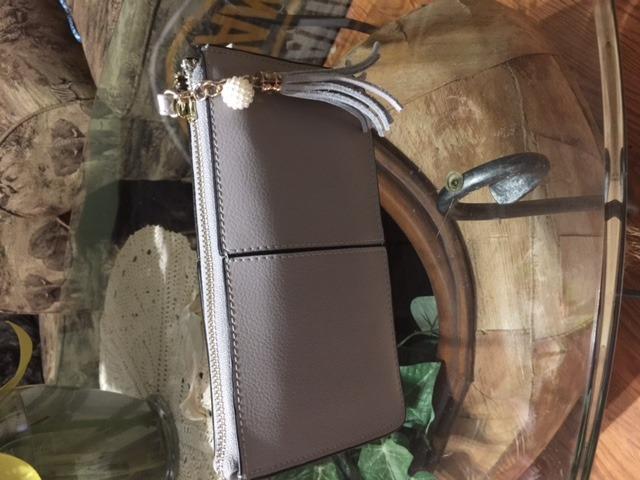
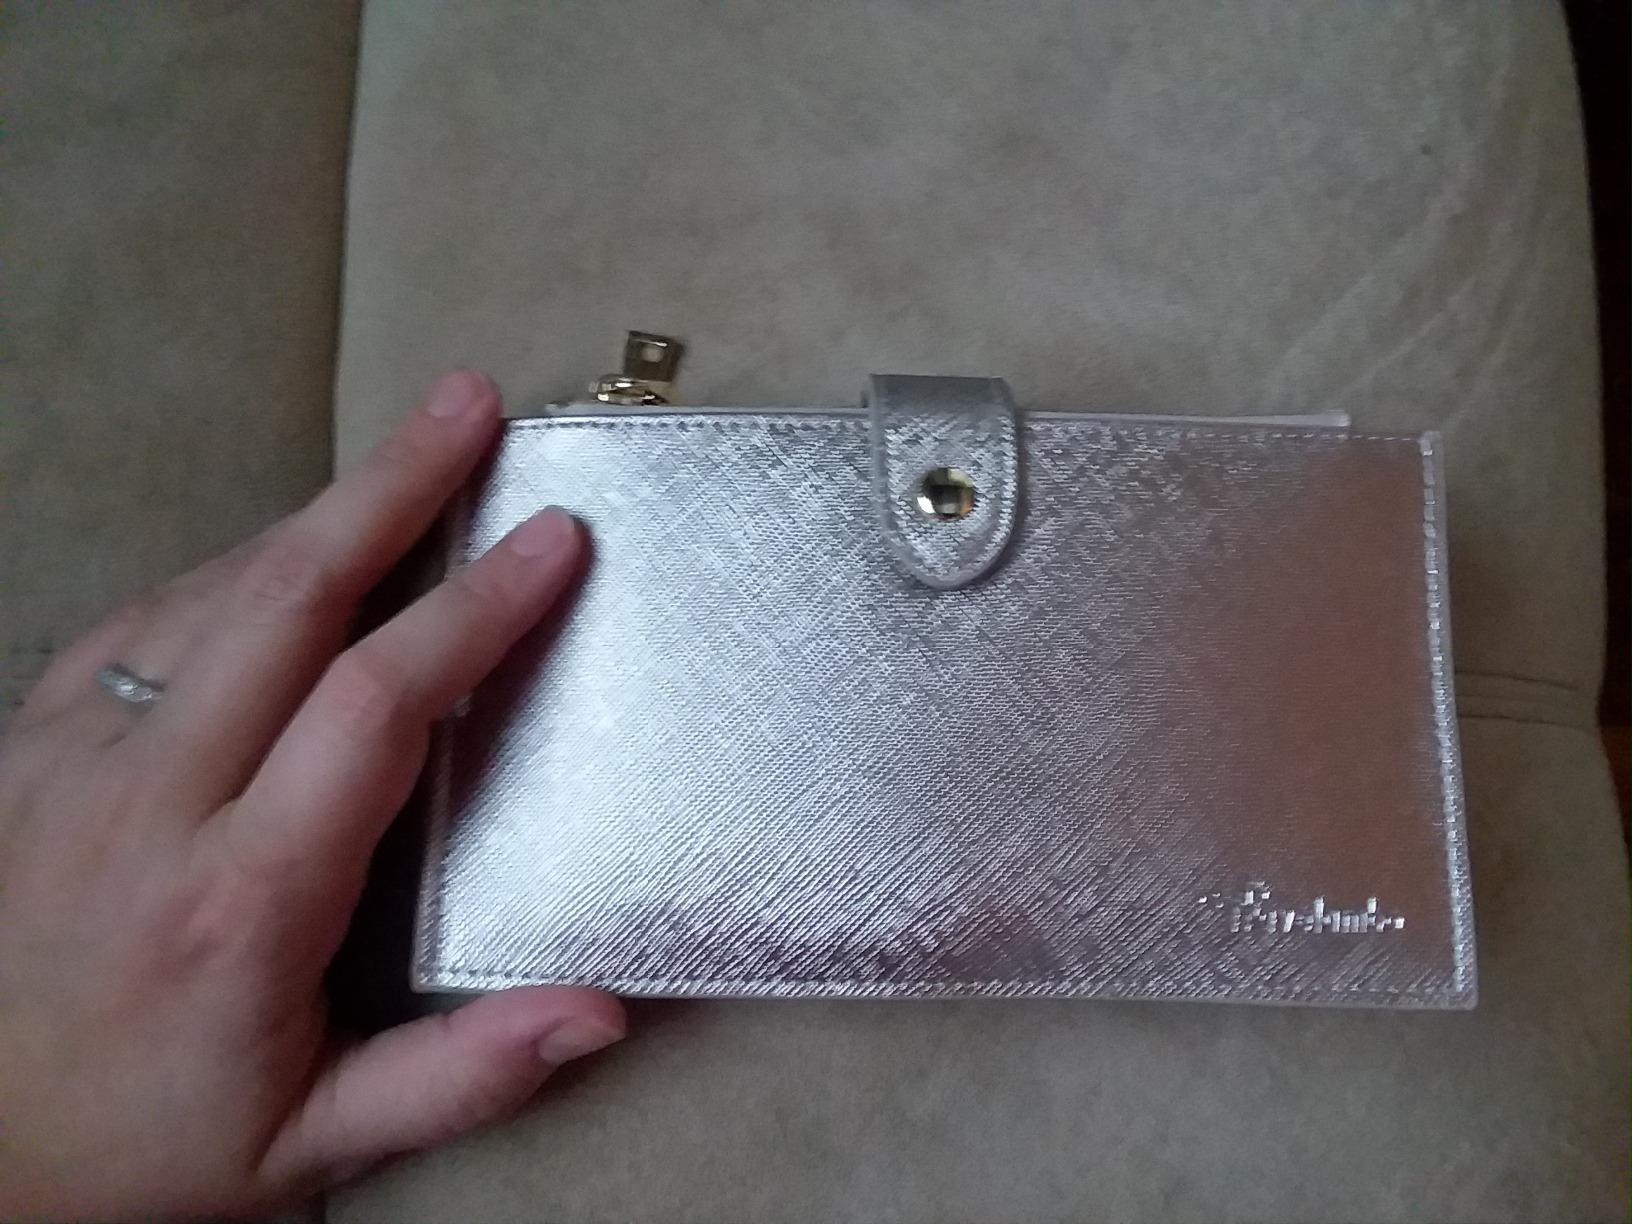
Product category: accessories_wallet
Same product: no